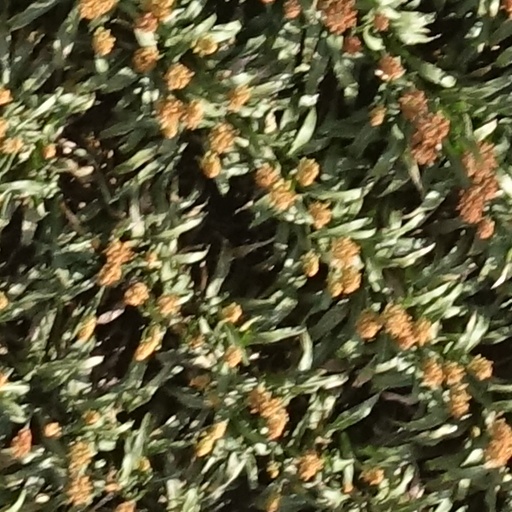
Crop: sorghum